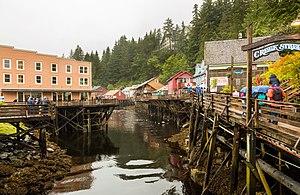
Ketchikan est une ville de l'État de l'Alaska, aux États-Unis, siège du borough de Ketchikan Gateway. Ketchikan constitue le carrefour principal de la moitié sud de l'Alaska du Sud-Est.